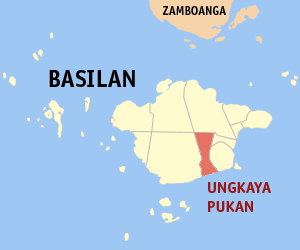
Ungkaya Pukan est une municipalité de la province de Basilan, aux Philippines.